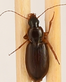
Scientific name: Synuchus impunctatus
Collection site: Bartlett Experimental Forest NEON (BART), plot BART_068